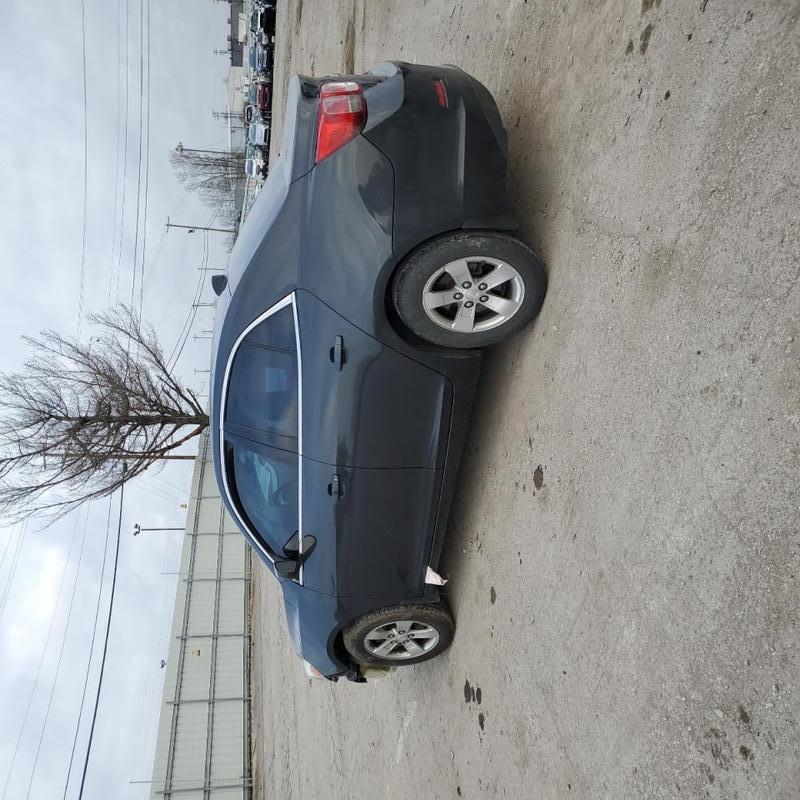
Aucun dommage détecté.
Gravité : aucun